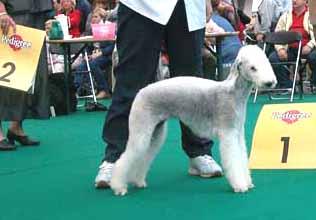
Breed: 214-n000033-Bedlington_terrier